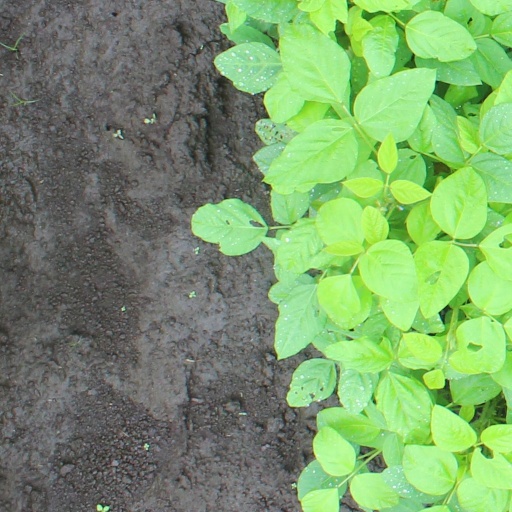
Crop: soybean